Fort Nelson (Virginia)

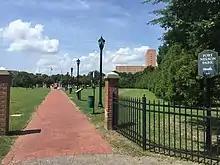
Fort Nelson Park in Portsmouth, near the site of the historic fort

Fort Nelson was a fort located on Hospital Point in Portsmouth, Virginia, which is currently the site of the Portsmouth Naval Hospital. The fort was named for Thomas Nelson Jr., governor of Virginia in 1781. It and Fort Norfolk were built to guard the Elizabeth River, including the cities of Norfolk and Portsmouth and the Gosport Navy Yard. The fort was originally built by patriot forces with funding from the Virginia government in 1776 during the American Revolutionary War, but destroyed when the British occupied the area in 1779. A British map shows that they rebuilt the fort by 1781. Following the Revolution, the fort was again rebuilt in 1794 under the first system of US fortifications, was garrisoned in the War of 1812, but was demolished in 1827 to make room for the naval hospital. The fort was again rebuilt by Confederate forces in 1861, but the Confederates evacuated the area in May 1862 and the fort was eventually demolished.